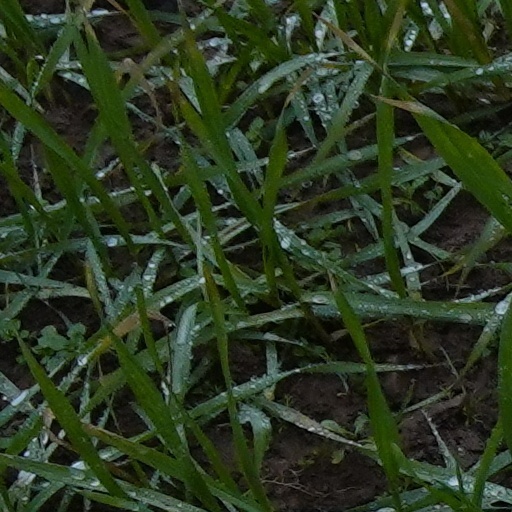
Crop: wheat